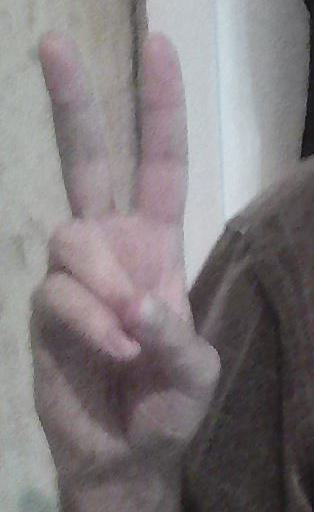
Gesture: peace